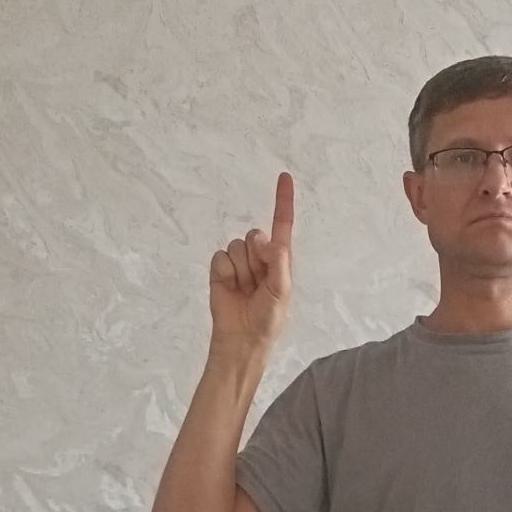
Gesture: one